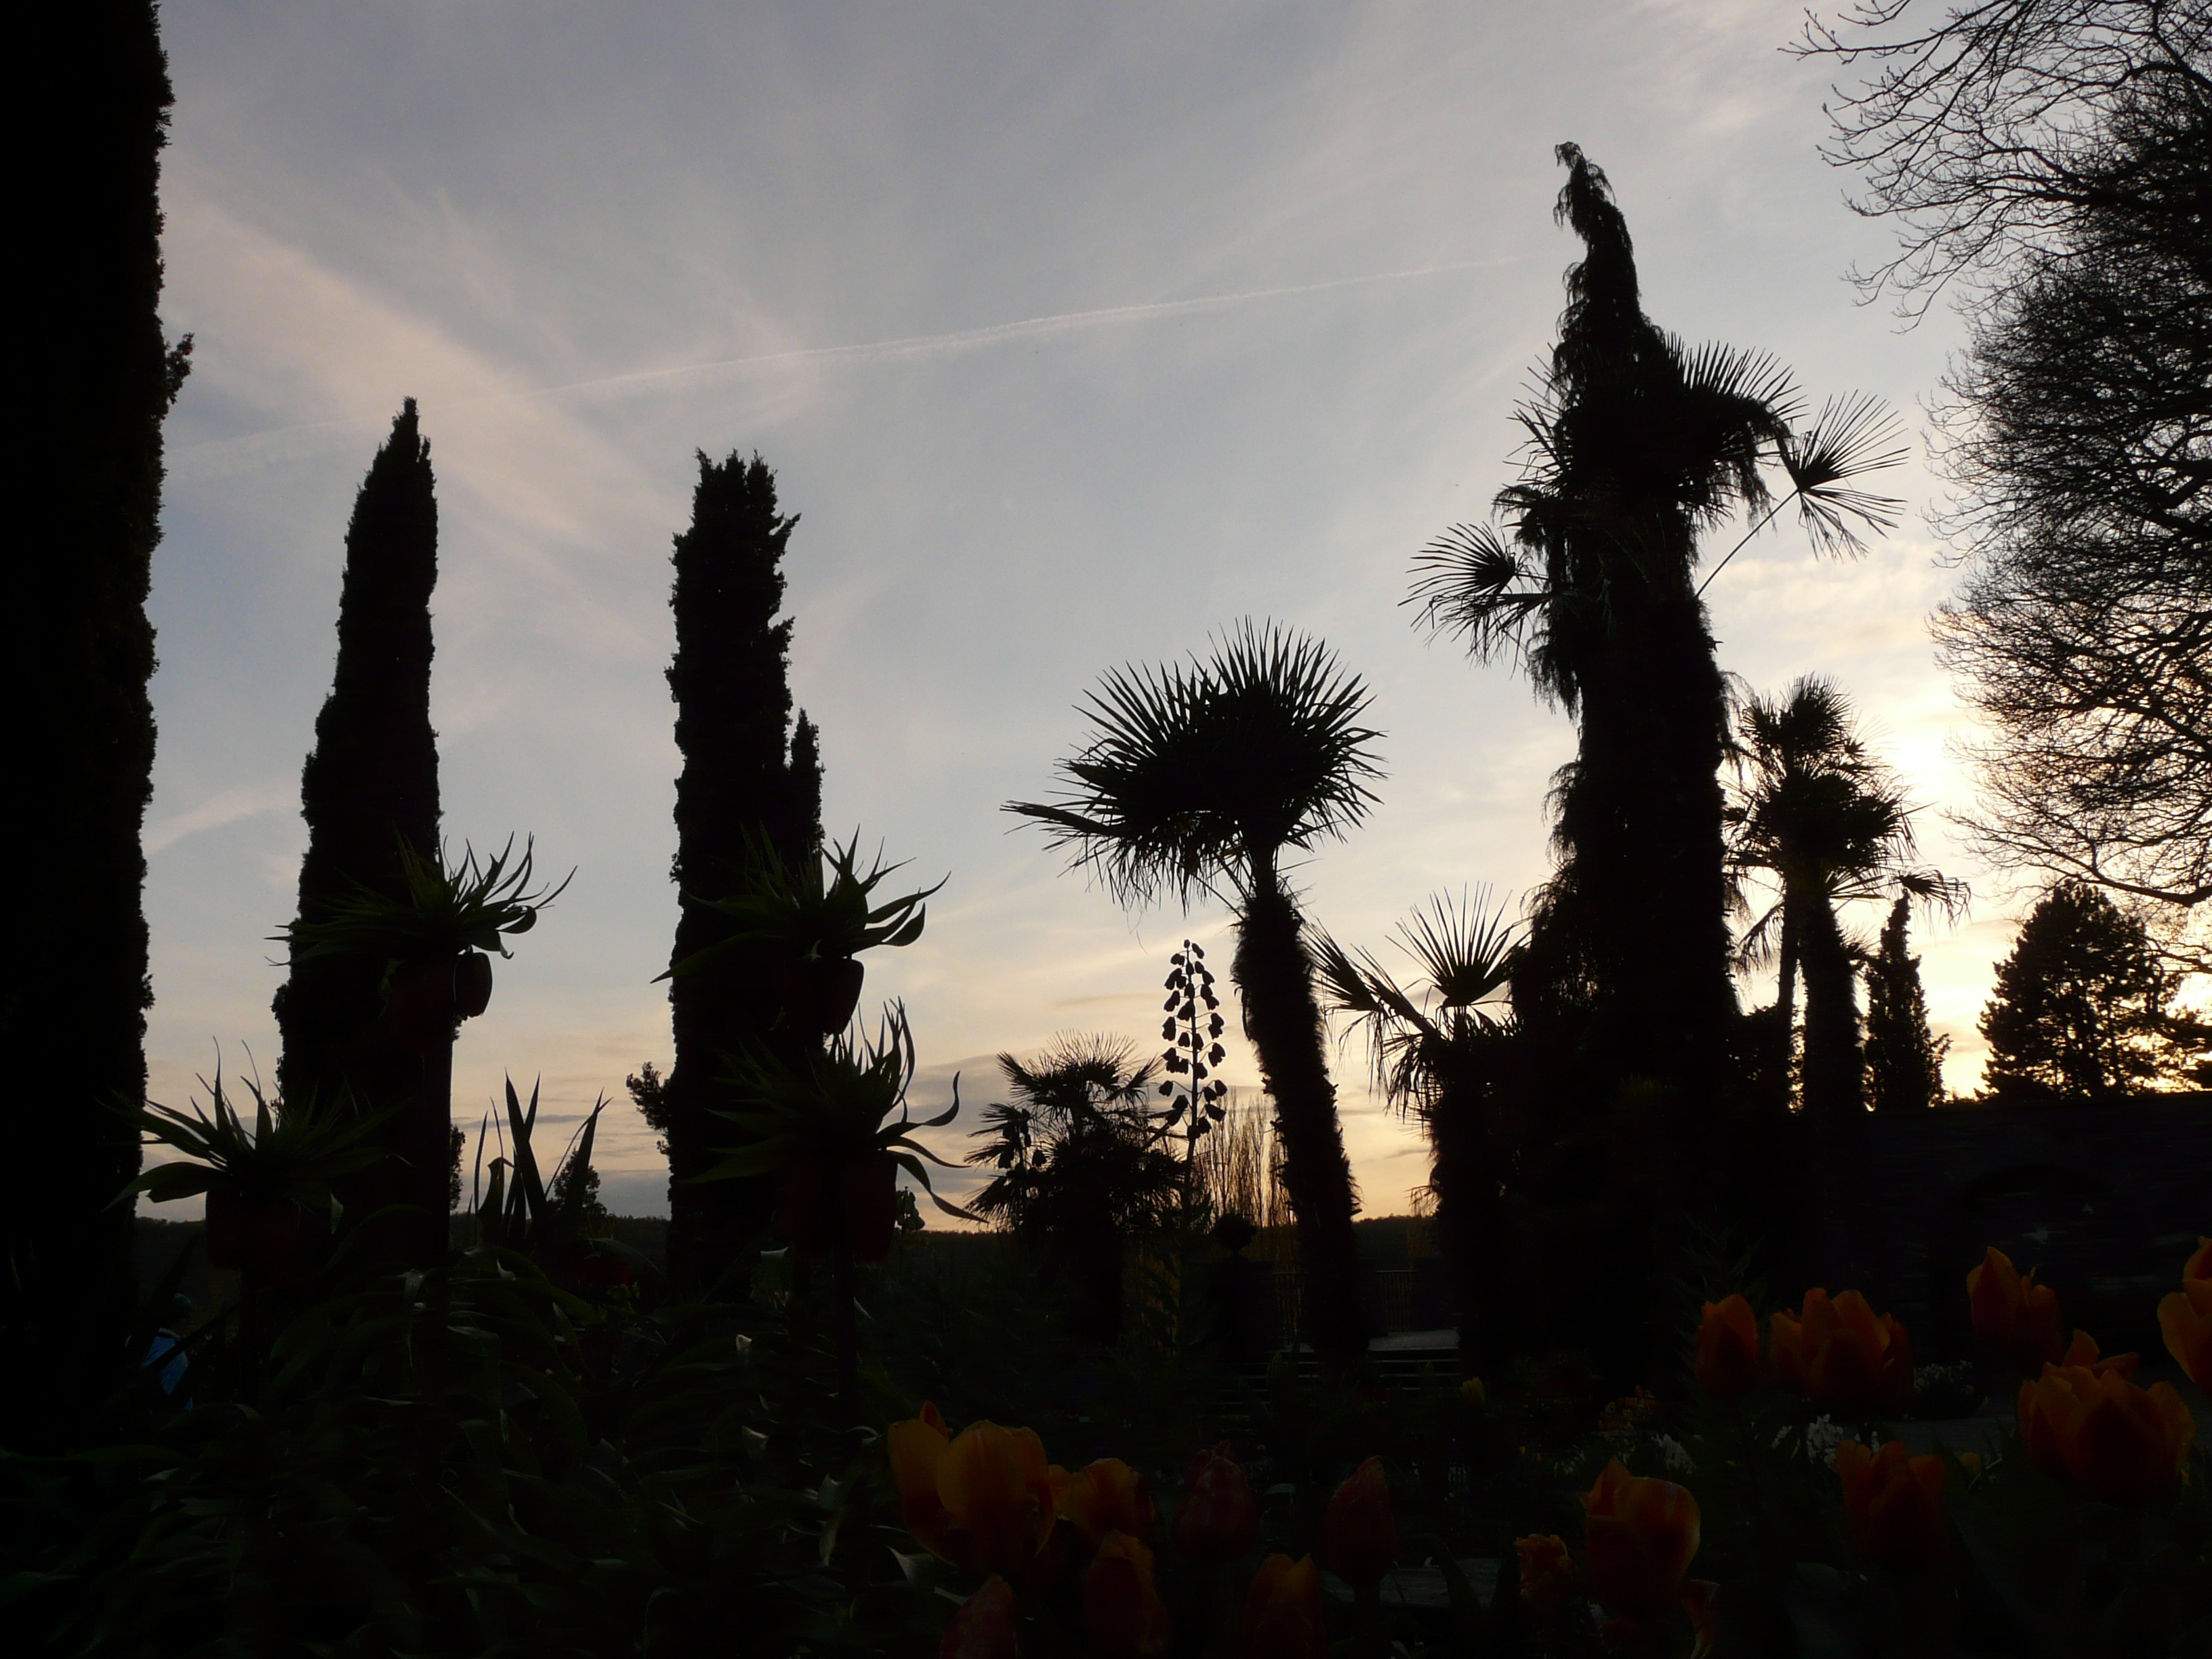
tree, light, cloud, plant, sky, sunset, sunlight, morning, dawn, dusk, evening, shadow, darkness, garden, temple, botanical garden, palm trees, back light, exoticism, woody plant, arecales